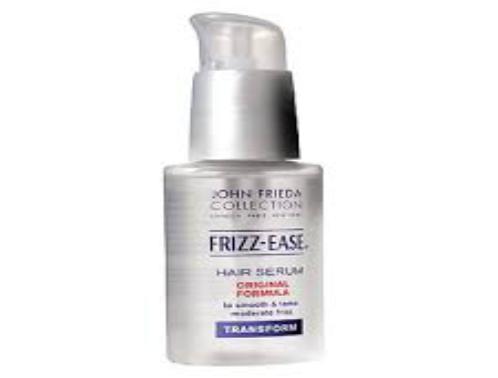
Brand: Frizz-Ease
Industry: Necessities